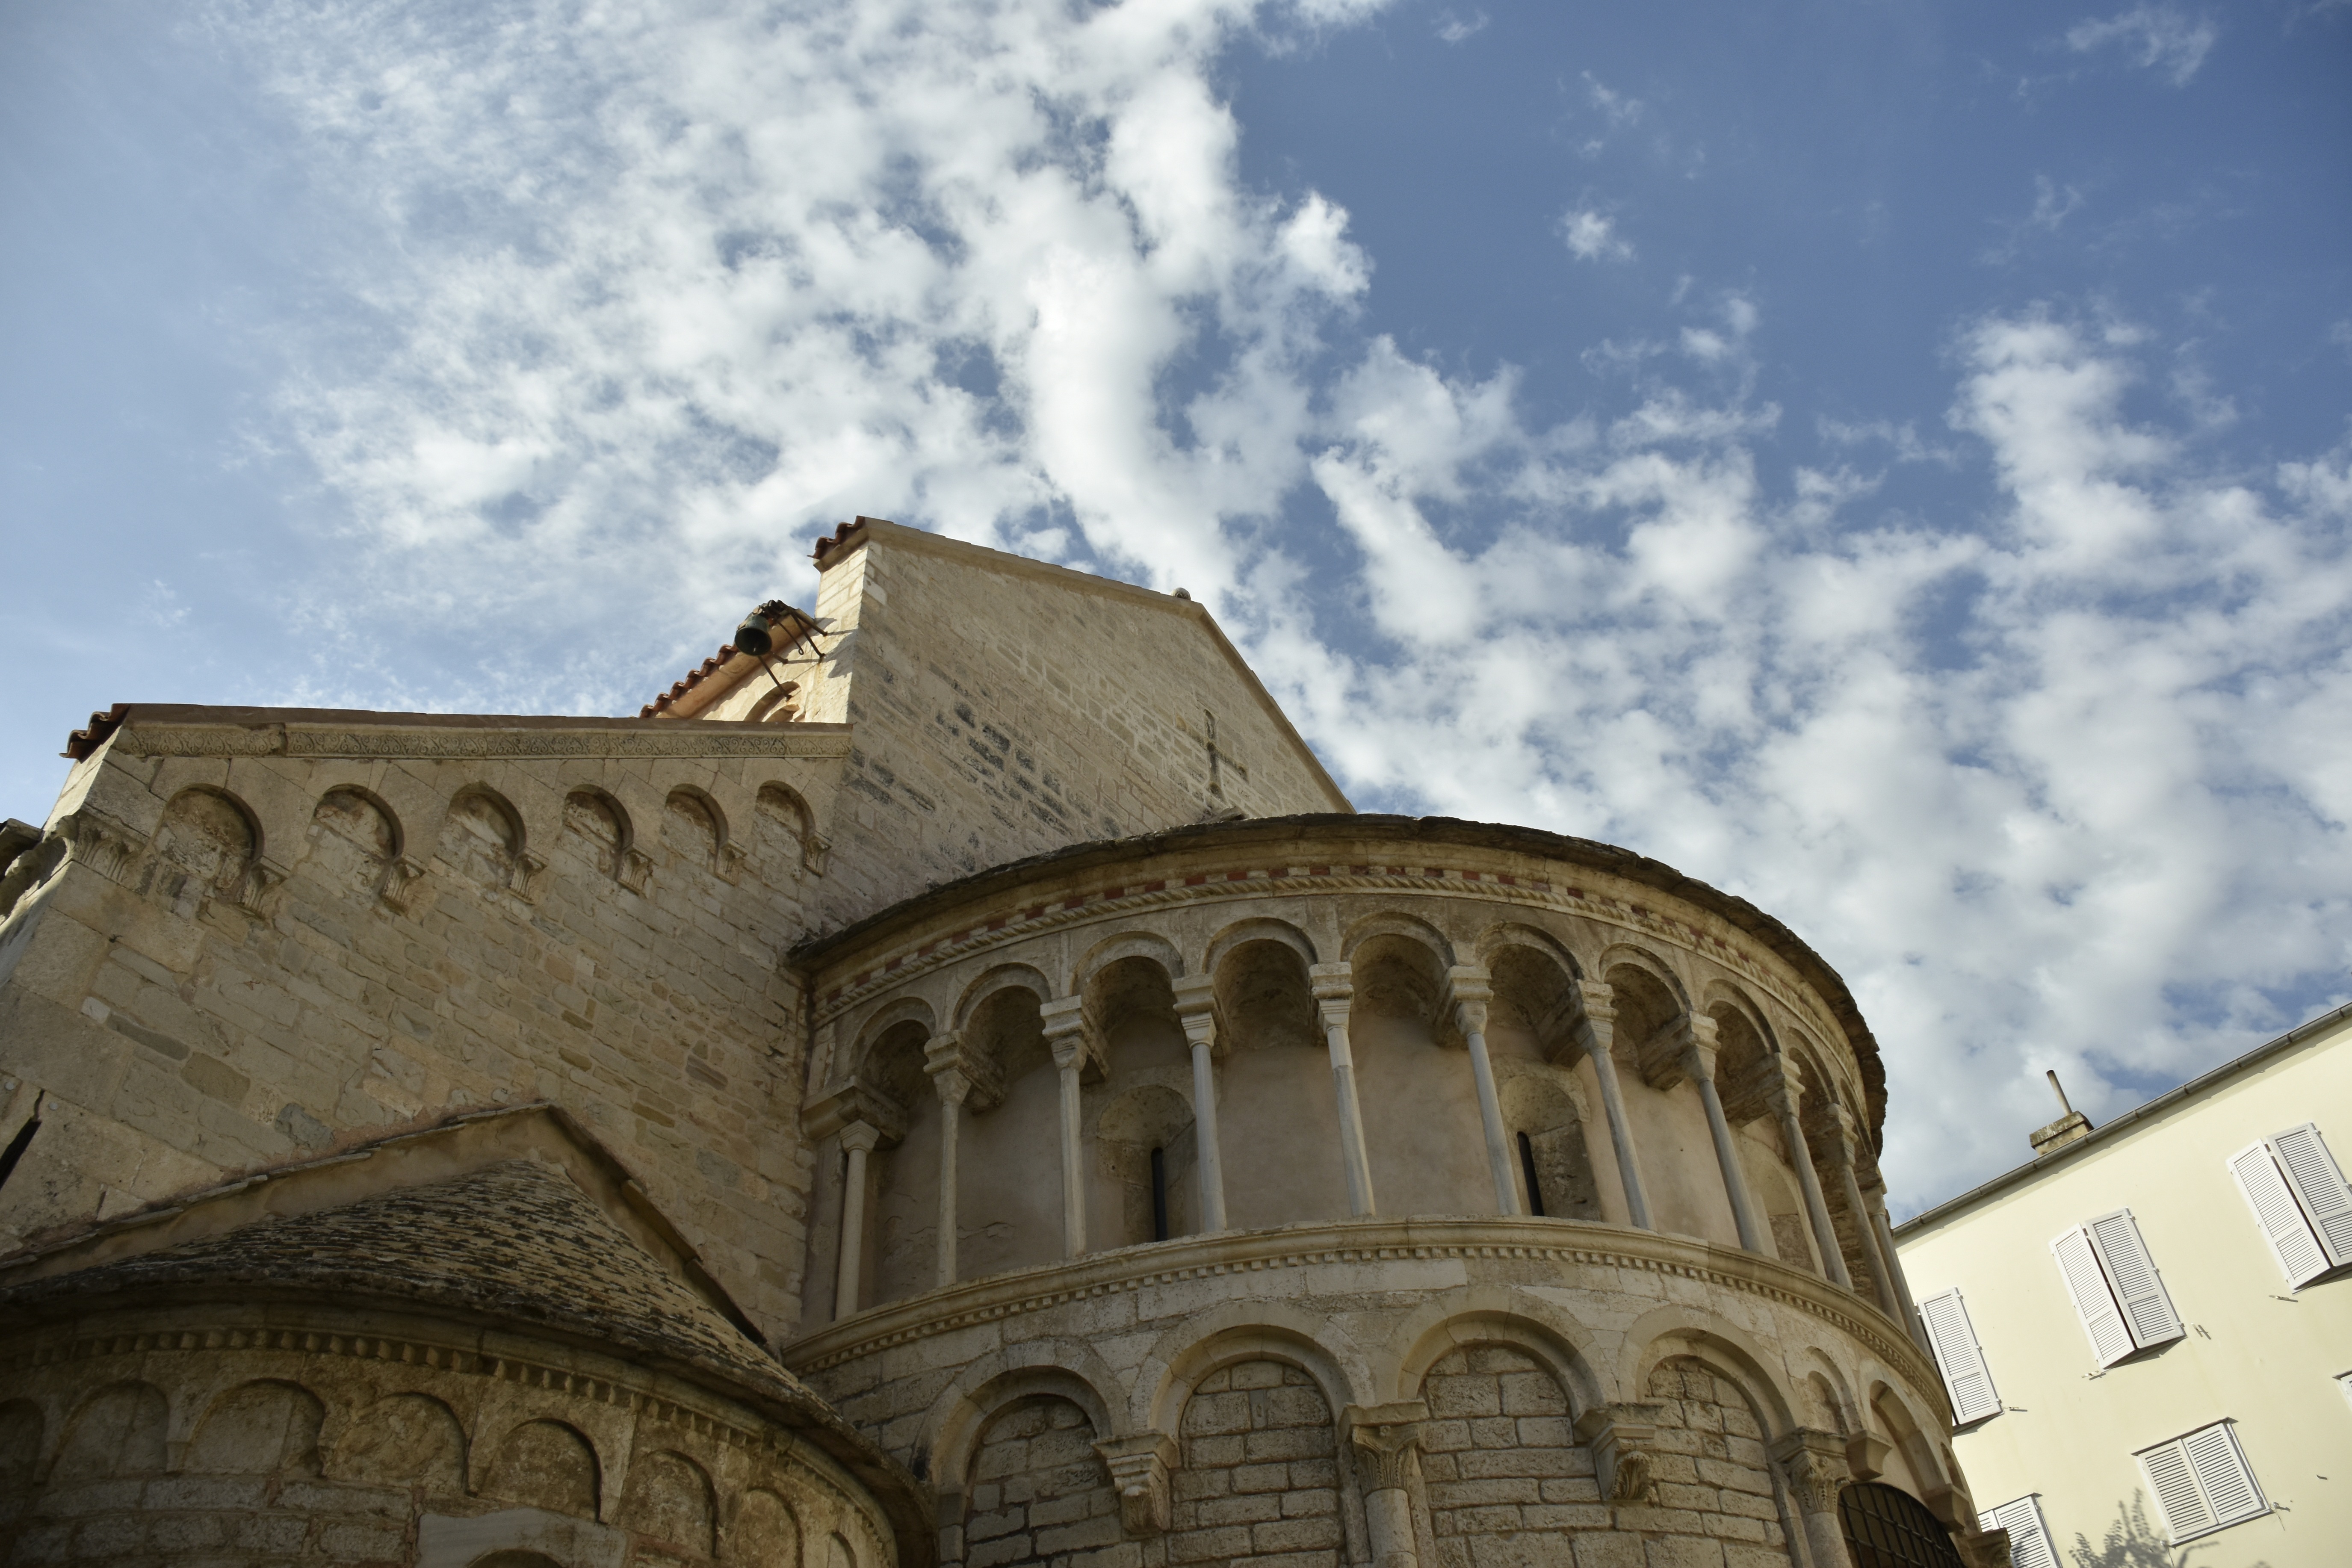
architecture, sky, house, building, summer, artistic, landmark, facade, church, attraction, place of worship, blue sky, clouds, beautiful, summer sky